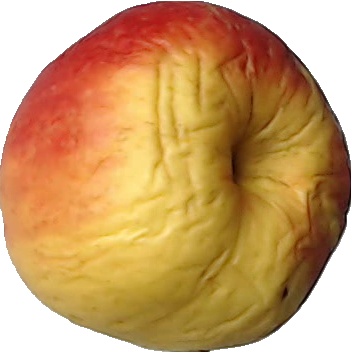
Label: apple_red_yellow_1